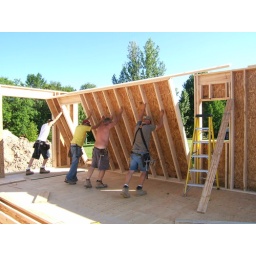
Dining room / kitchen wall going up in sections.